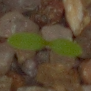
Label: common_chickweed